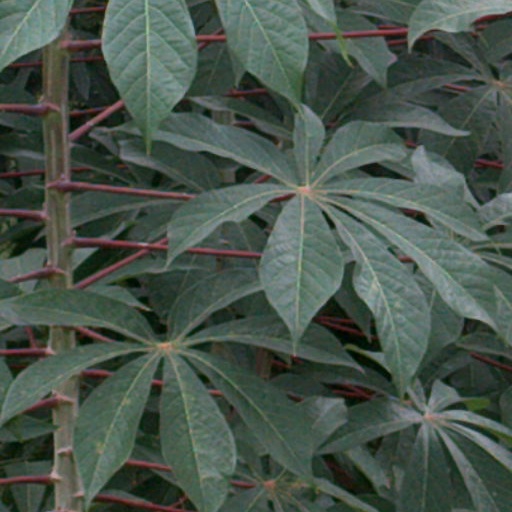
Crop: cassava